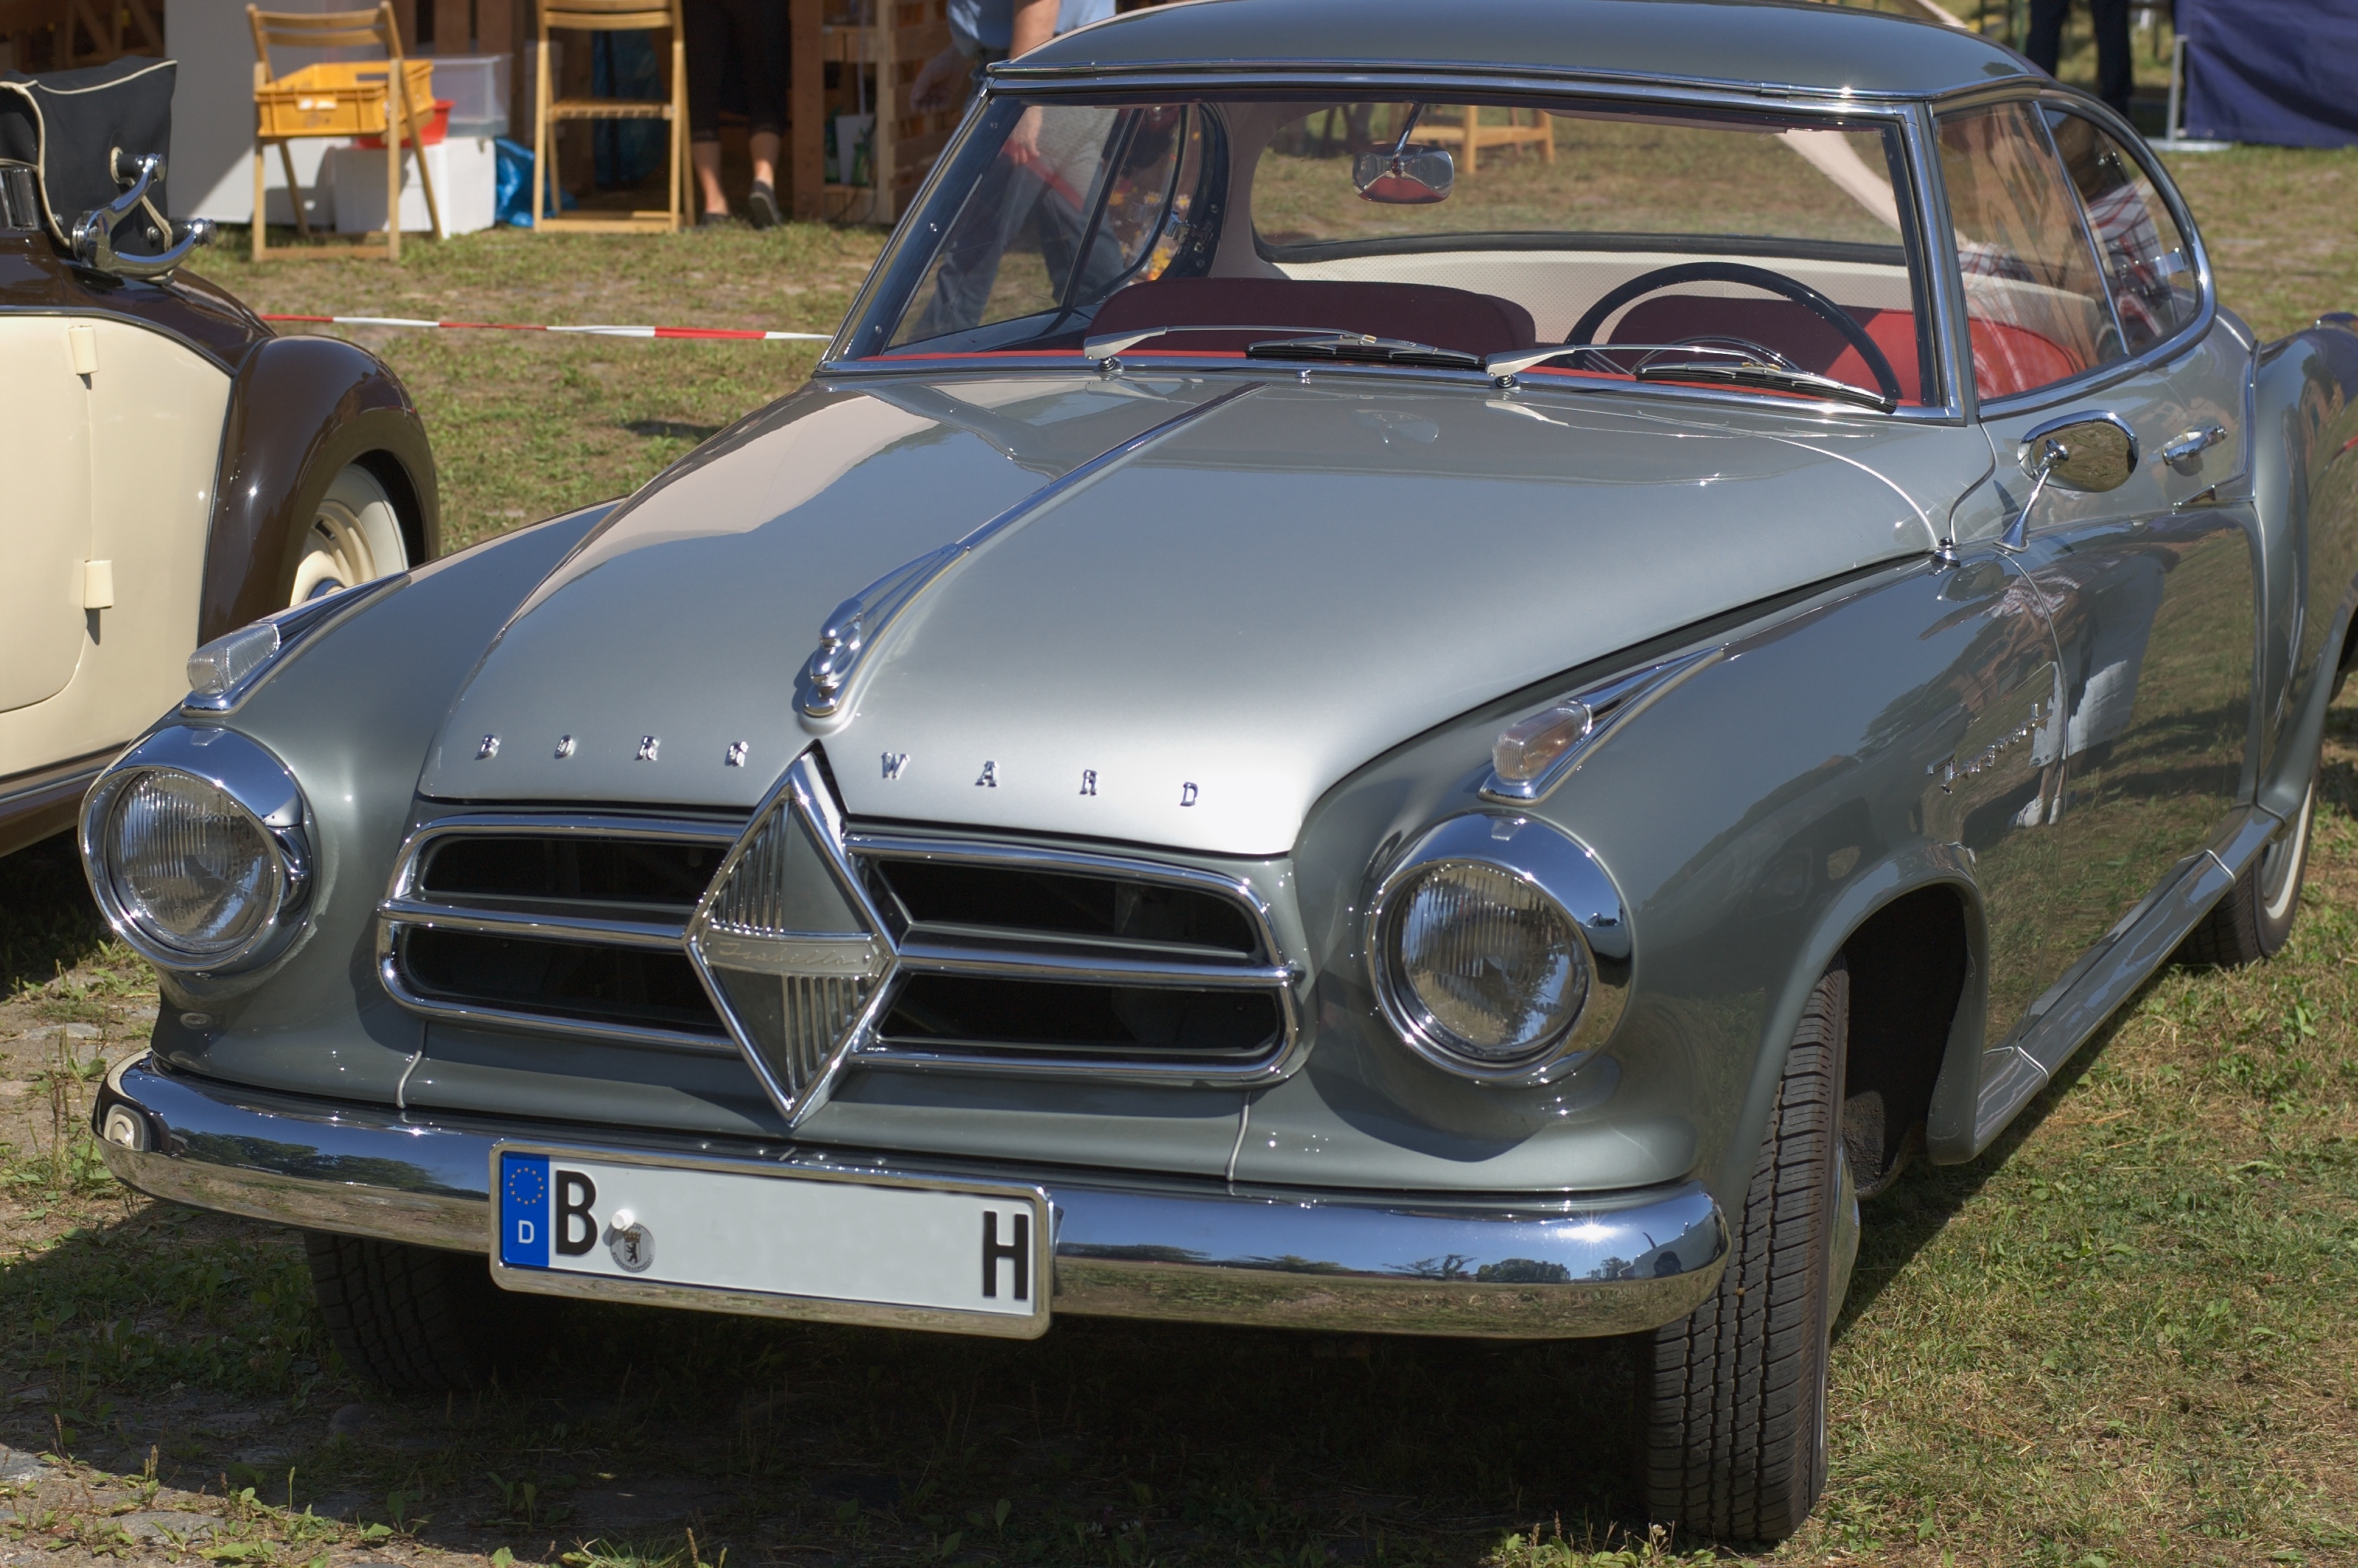
car, vehicle, classic car, sports car, vintage car, 2012, f14, sedan, rawtherapee, pentax, convertible, fahrzeug, lenstagged, steffenzahn, k100d, justpentax, iamflickr, cosina, voigtlander, 58mm, nokton, 58mmf14, 58mm14, nokton58mmf14slii, 58mmf14nokton, cosinavoigtl nder, voigtl ndernokton58mmf14, isabella, borgward, antique car, land vehicle, automobile make, automotive exterior, compact car, automotive design, luxury vehicle